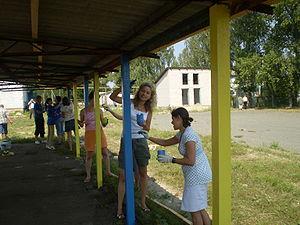
Le Chernobyl Recovery and Development Programme est un programme des Nations unies mis en place à la suite des recommandations d'un rapport publié en février 2002, fruit du travail commun des agences des Nations unies et intitulé The Human Consequences of the Chernobyl Nuclear Accident. A Strategy for Recovery.